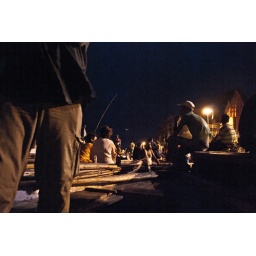
Taken by boat in the river Ganges, in Varanasi, Uttar Pradesh.